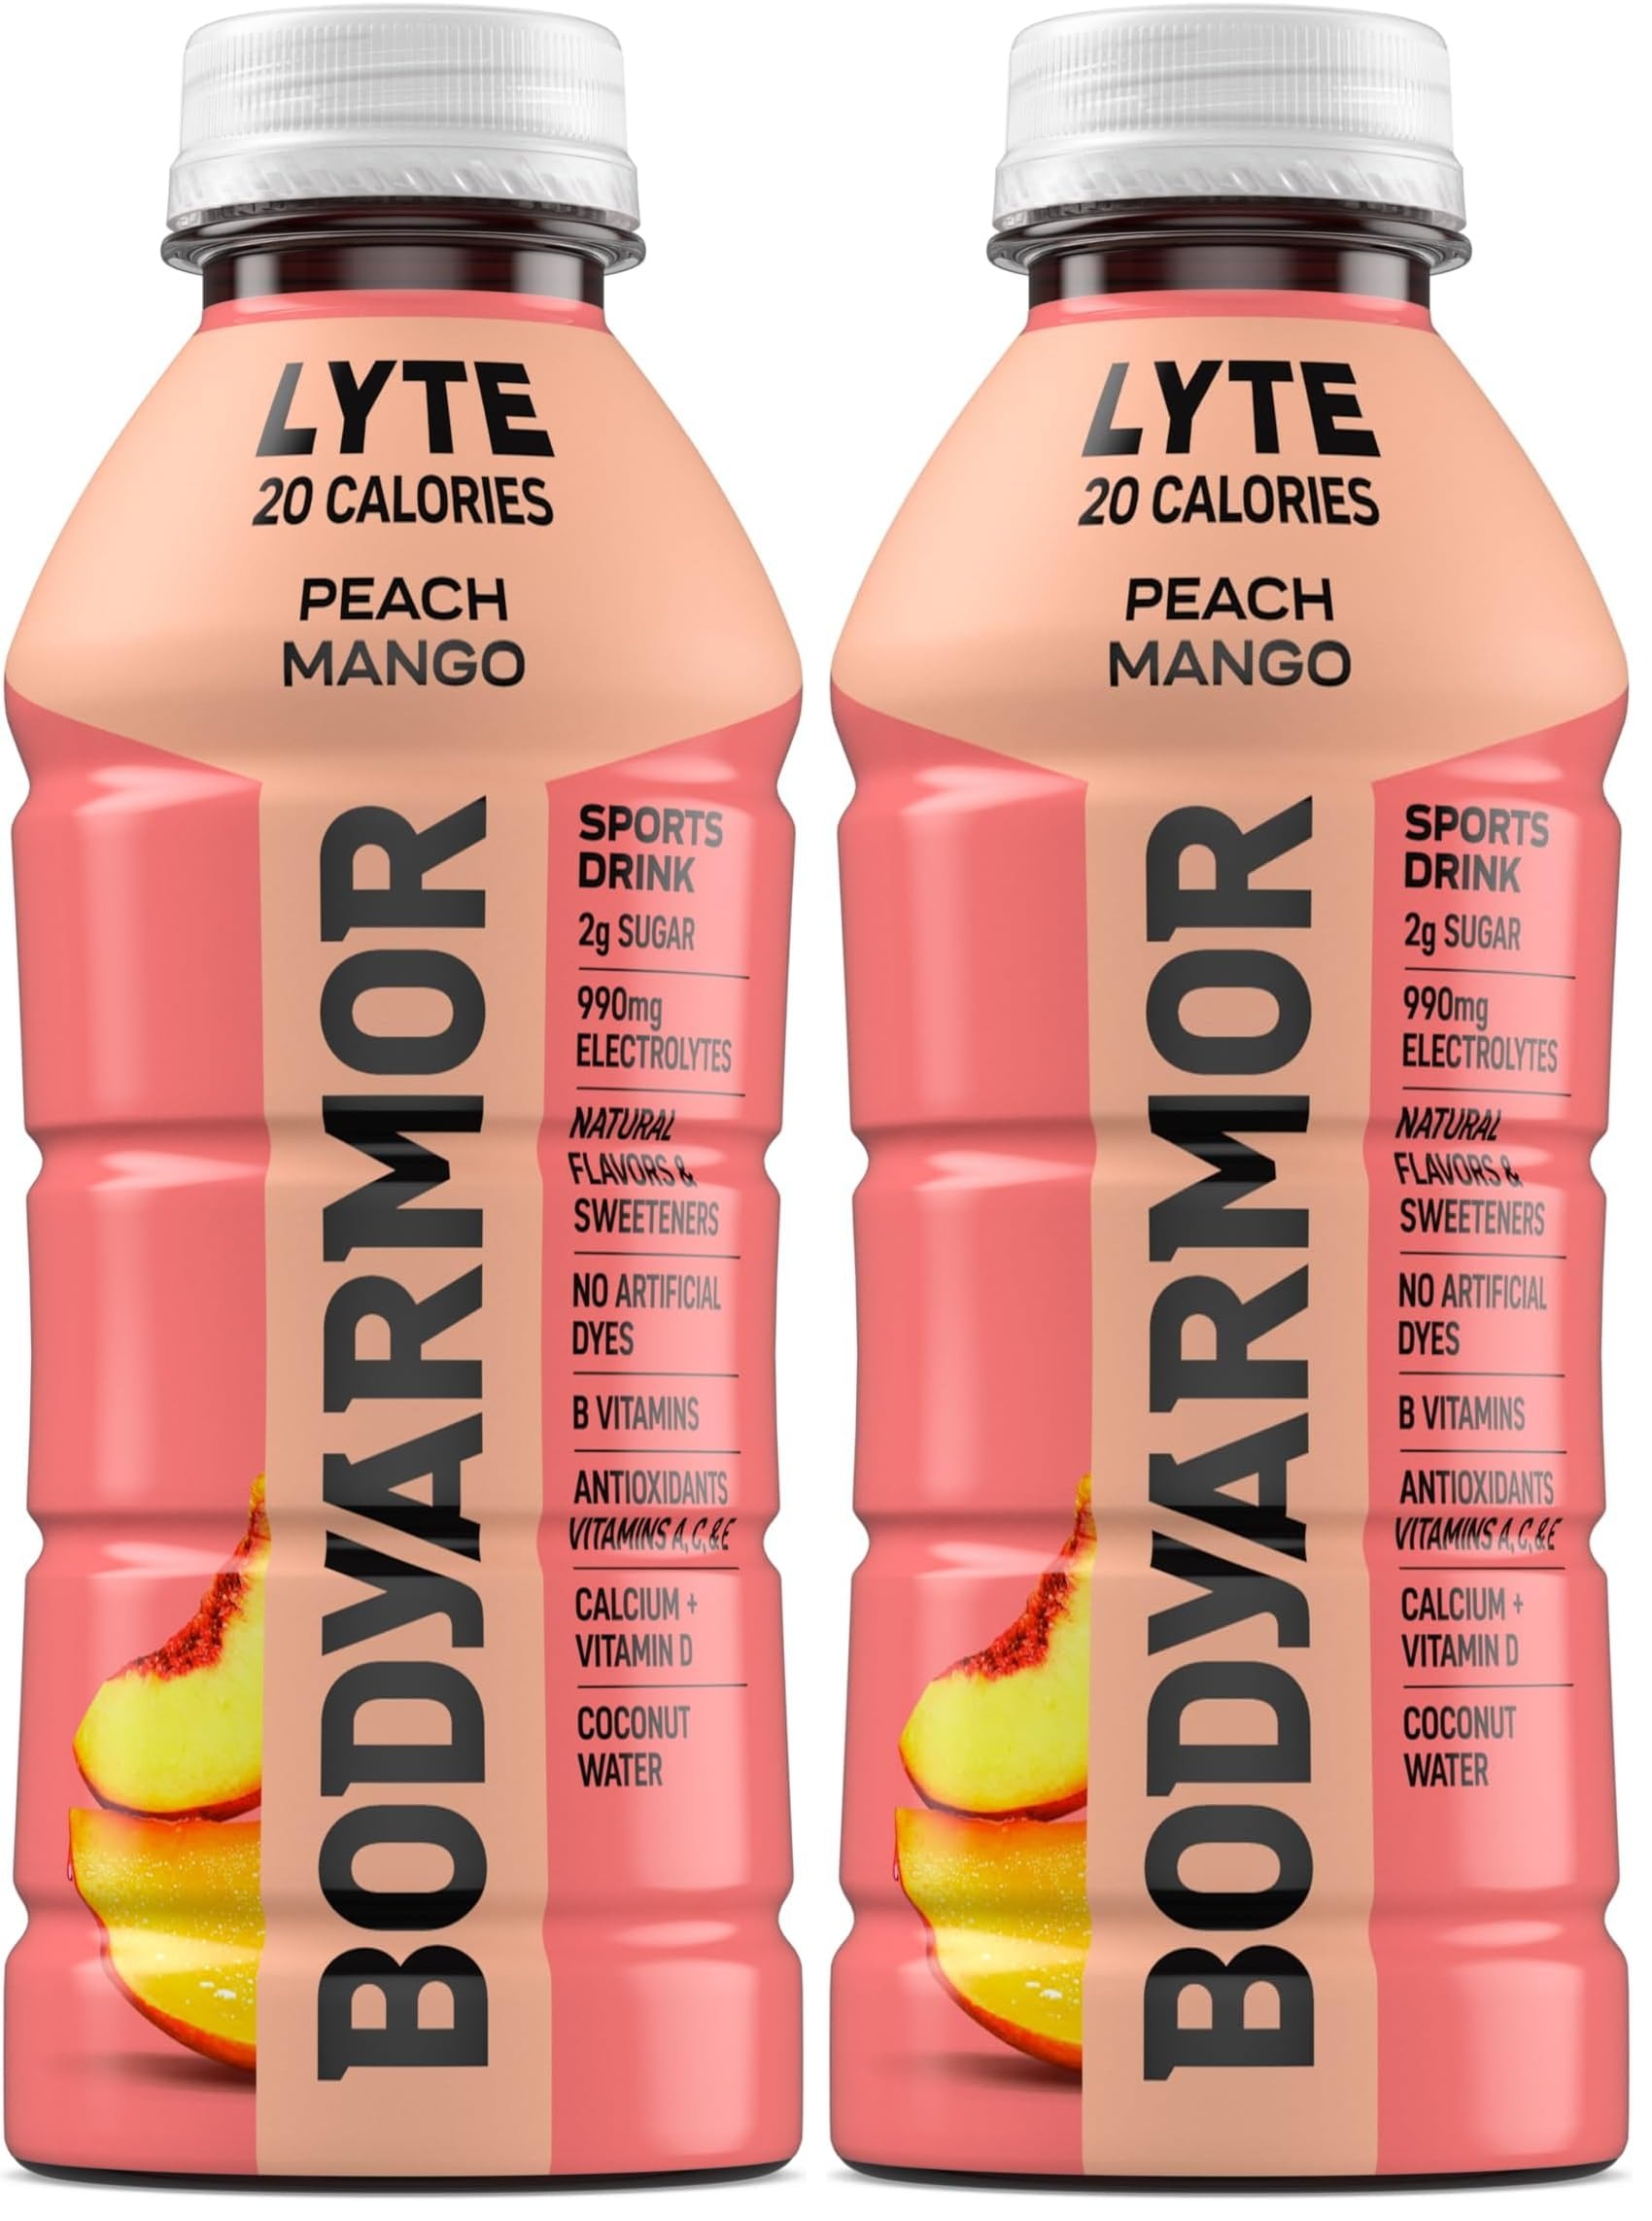
Item Name: BODYARMOR LYTE Sports Drink Low-Calorie Sports Beverage, Peach Mango, Natural Flavors With Vitamins, Potassium-Packed Electrolytes, No Preservatives, Perfect For Athletes, 16 Fl Oz (Pack of 2)
Bullet Point 1: The below information is per pack only
Bullet Point 2: Low Calorie
Bullet Point 3: No Sugar Added
Bullet Point 4: No Artificial Sweeteners, Flavors, or Dyes
Bullet Point 5: Potassium-Packed Electrolytes
Bullet Point 6: Vitamins & Antioxidants
Bullet Point 7: 10% Coconut Water
Product Description: We are committed to providing reliable, quality products, which offer great value for money. Our aim is to ensure all of our high-quality products meet the expectations of our customers.
Value: 32.0
Unit: Fl Oz

Price: 1.245